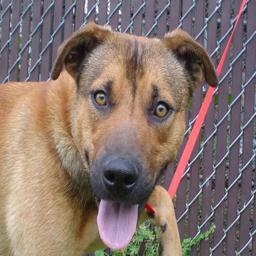
Animal: dogs